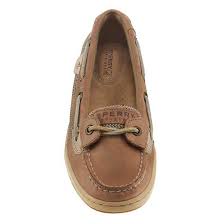
Label: Boat